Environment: real
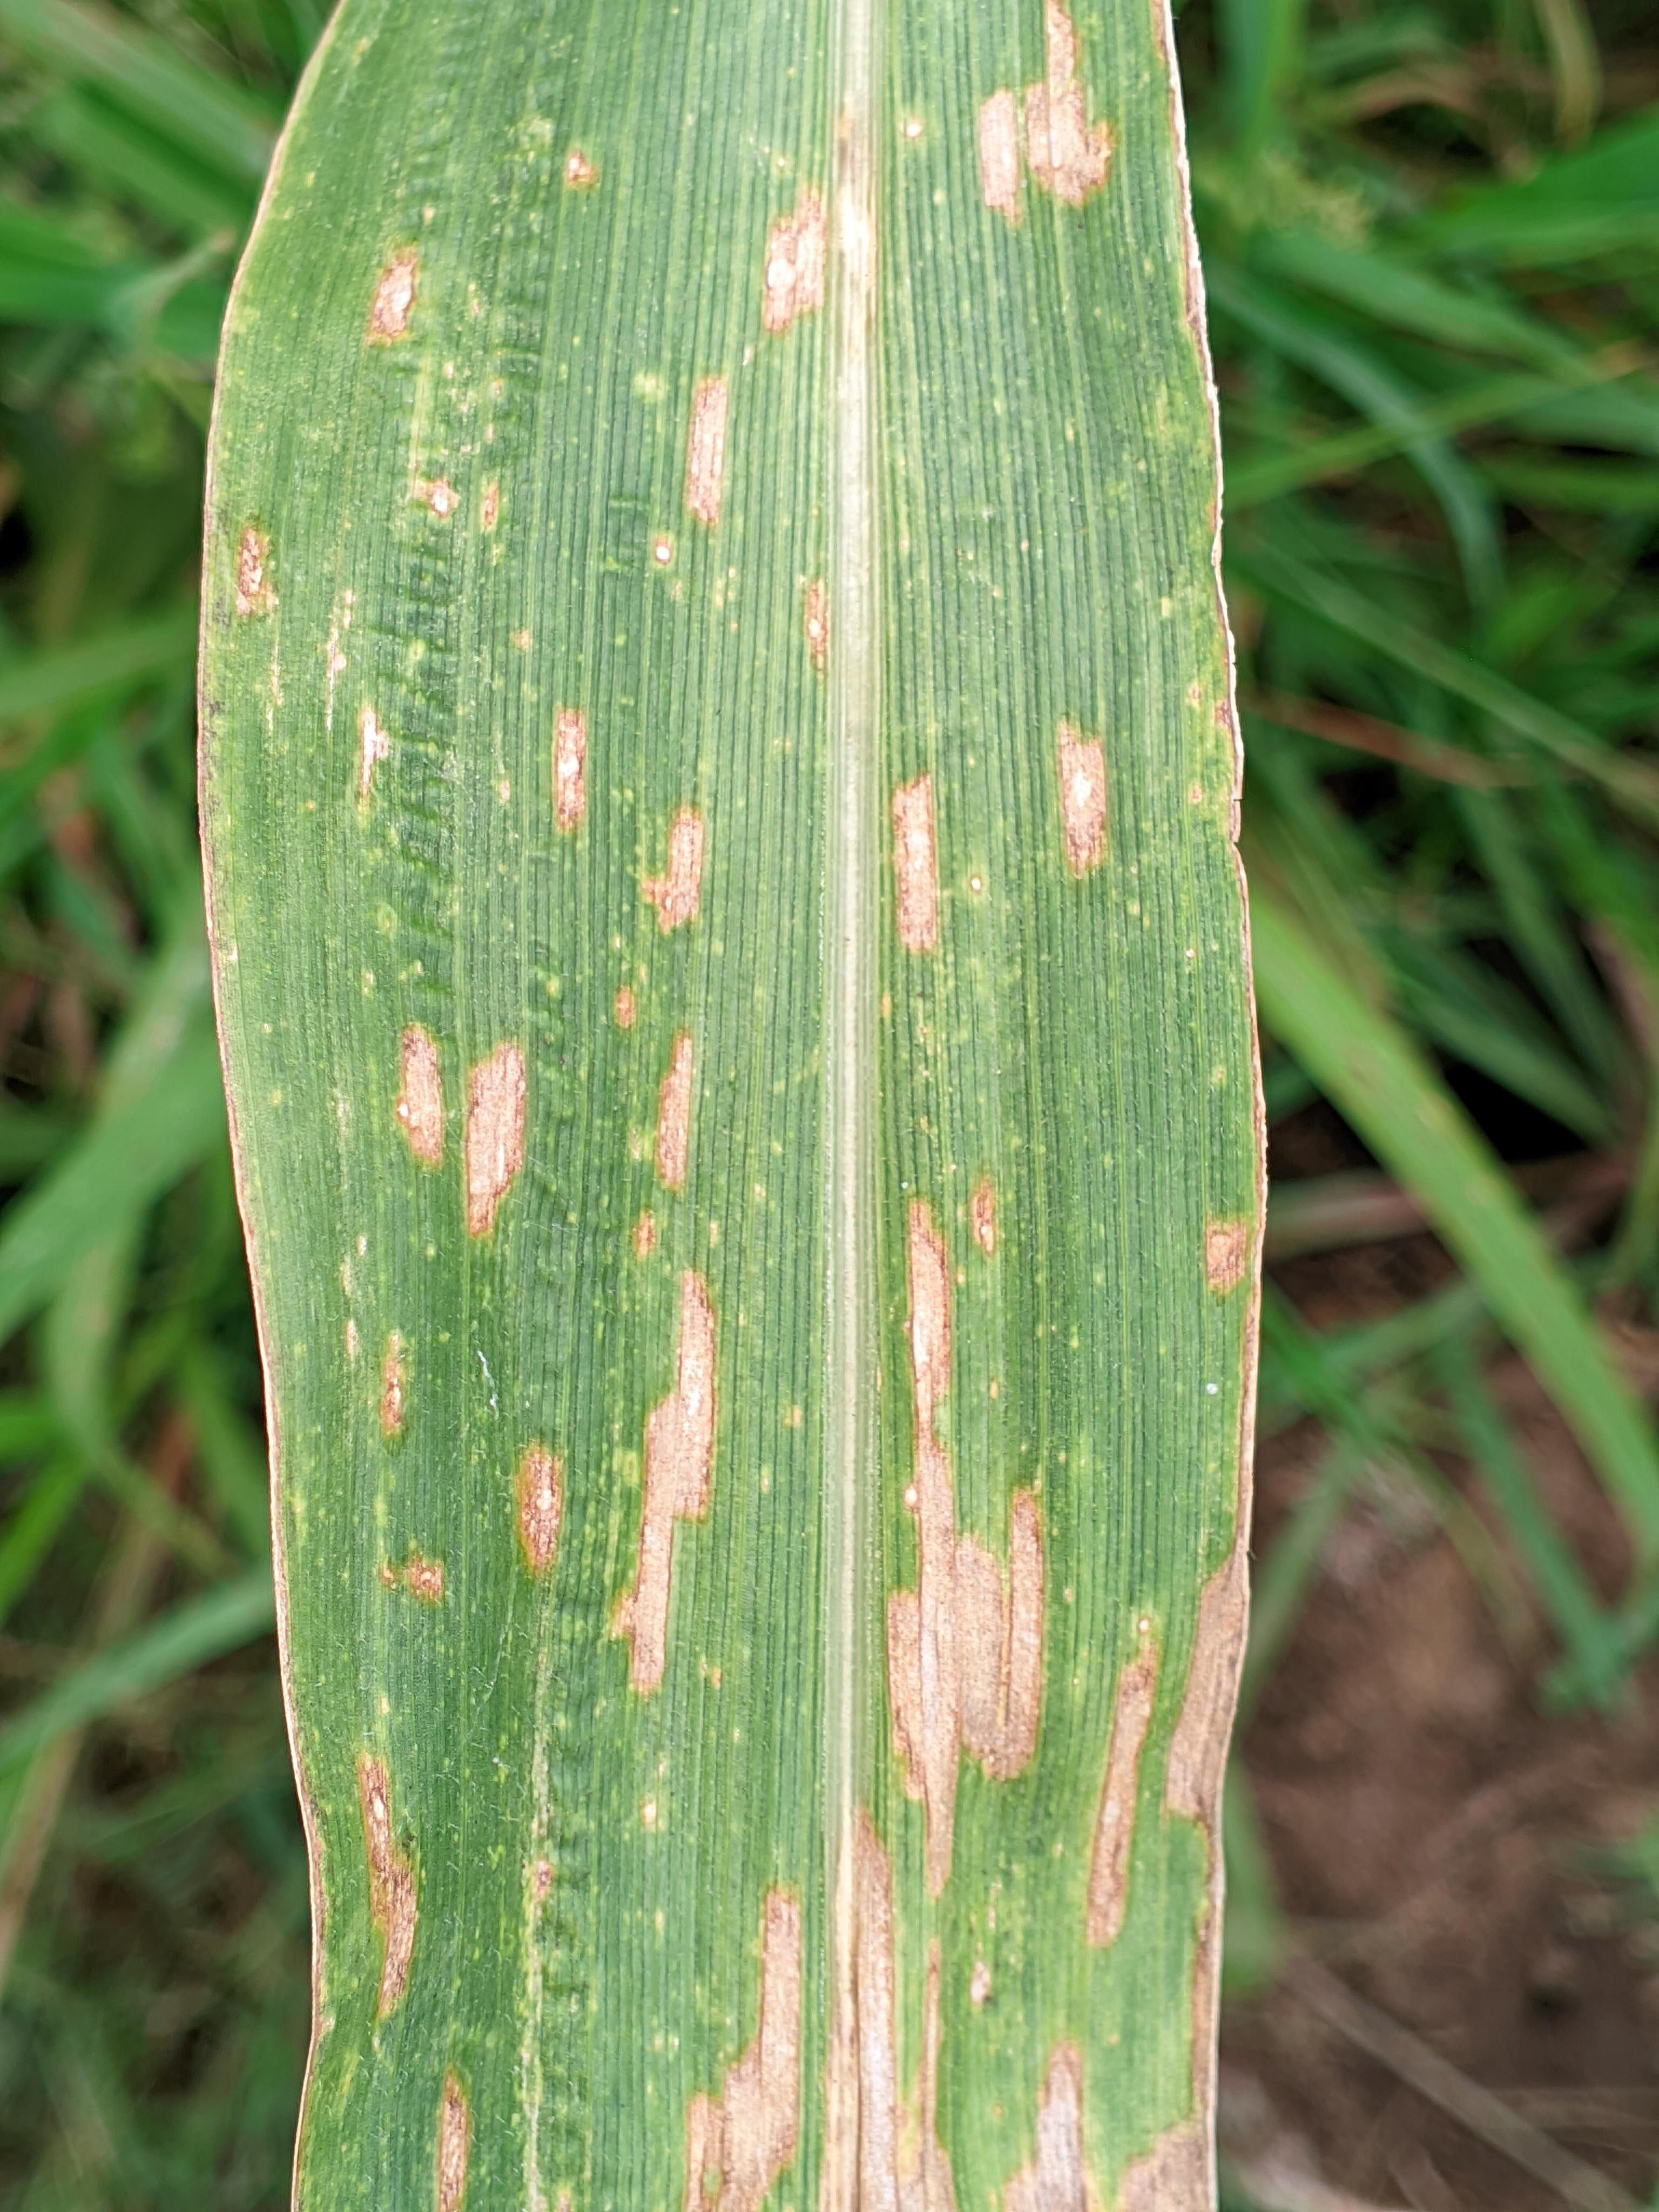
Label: gray_leaf_spot